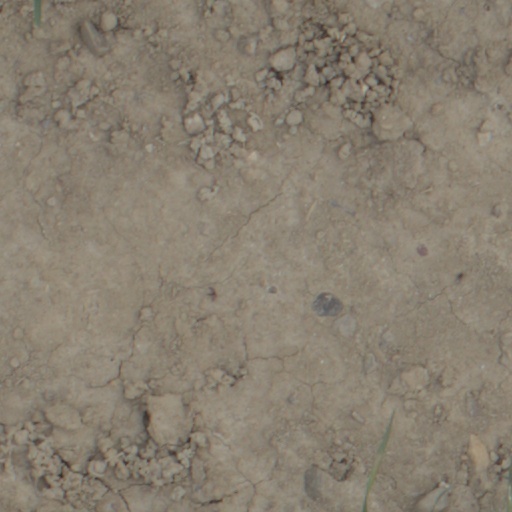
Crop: wheat